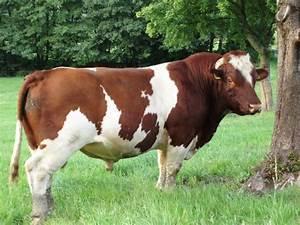
cow